Fintry

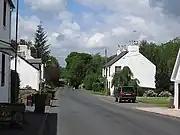
Main Street, Fintry

Stirling Council has classified Fintry as a Conservation Area in order to preserve the settlement's particular historical shape and character.